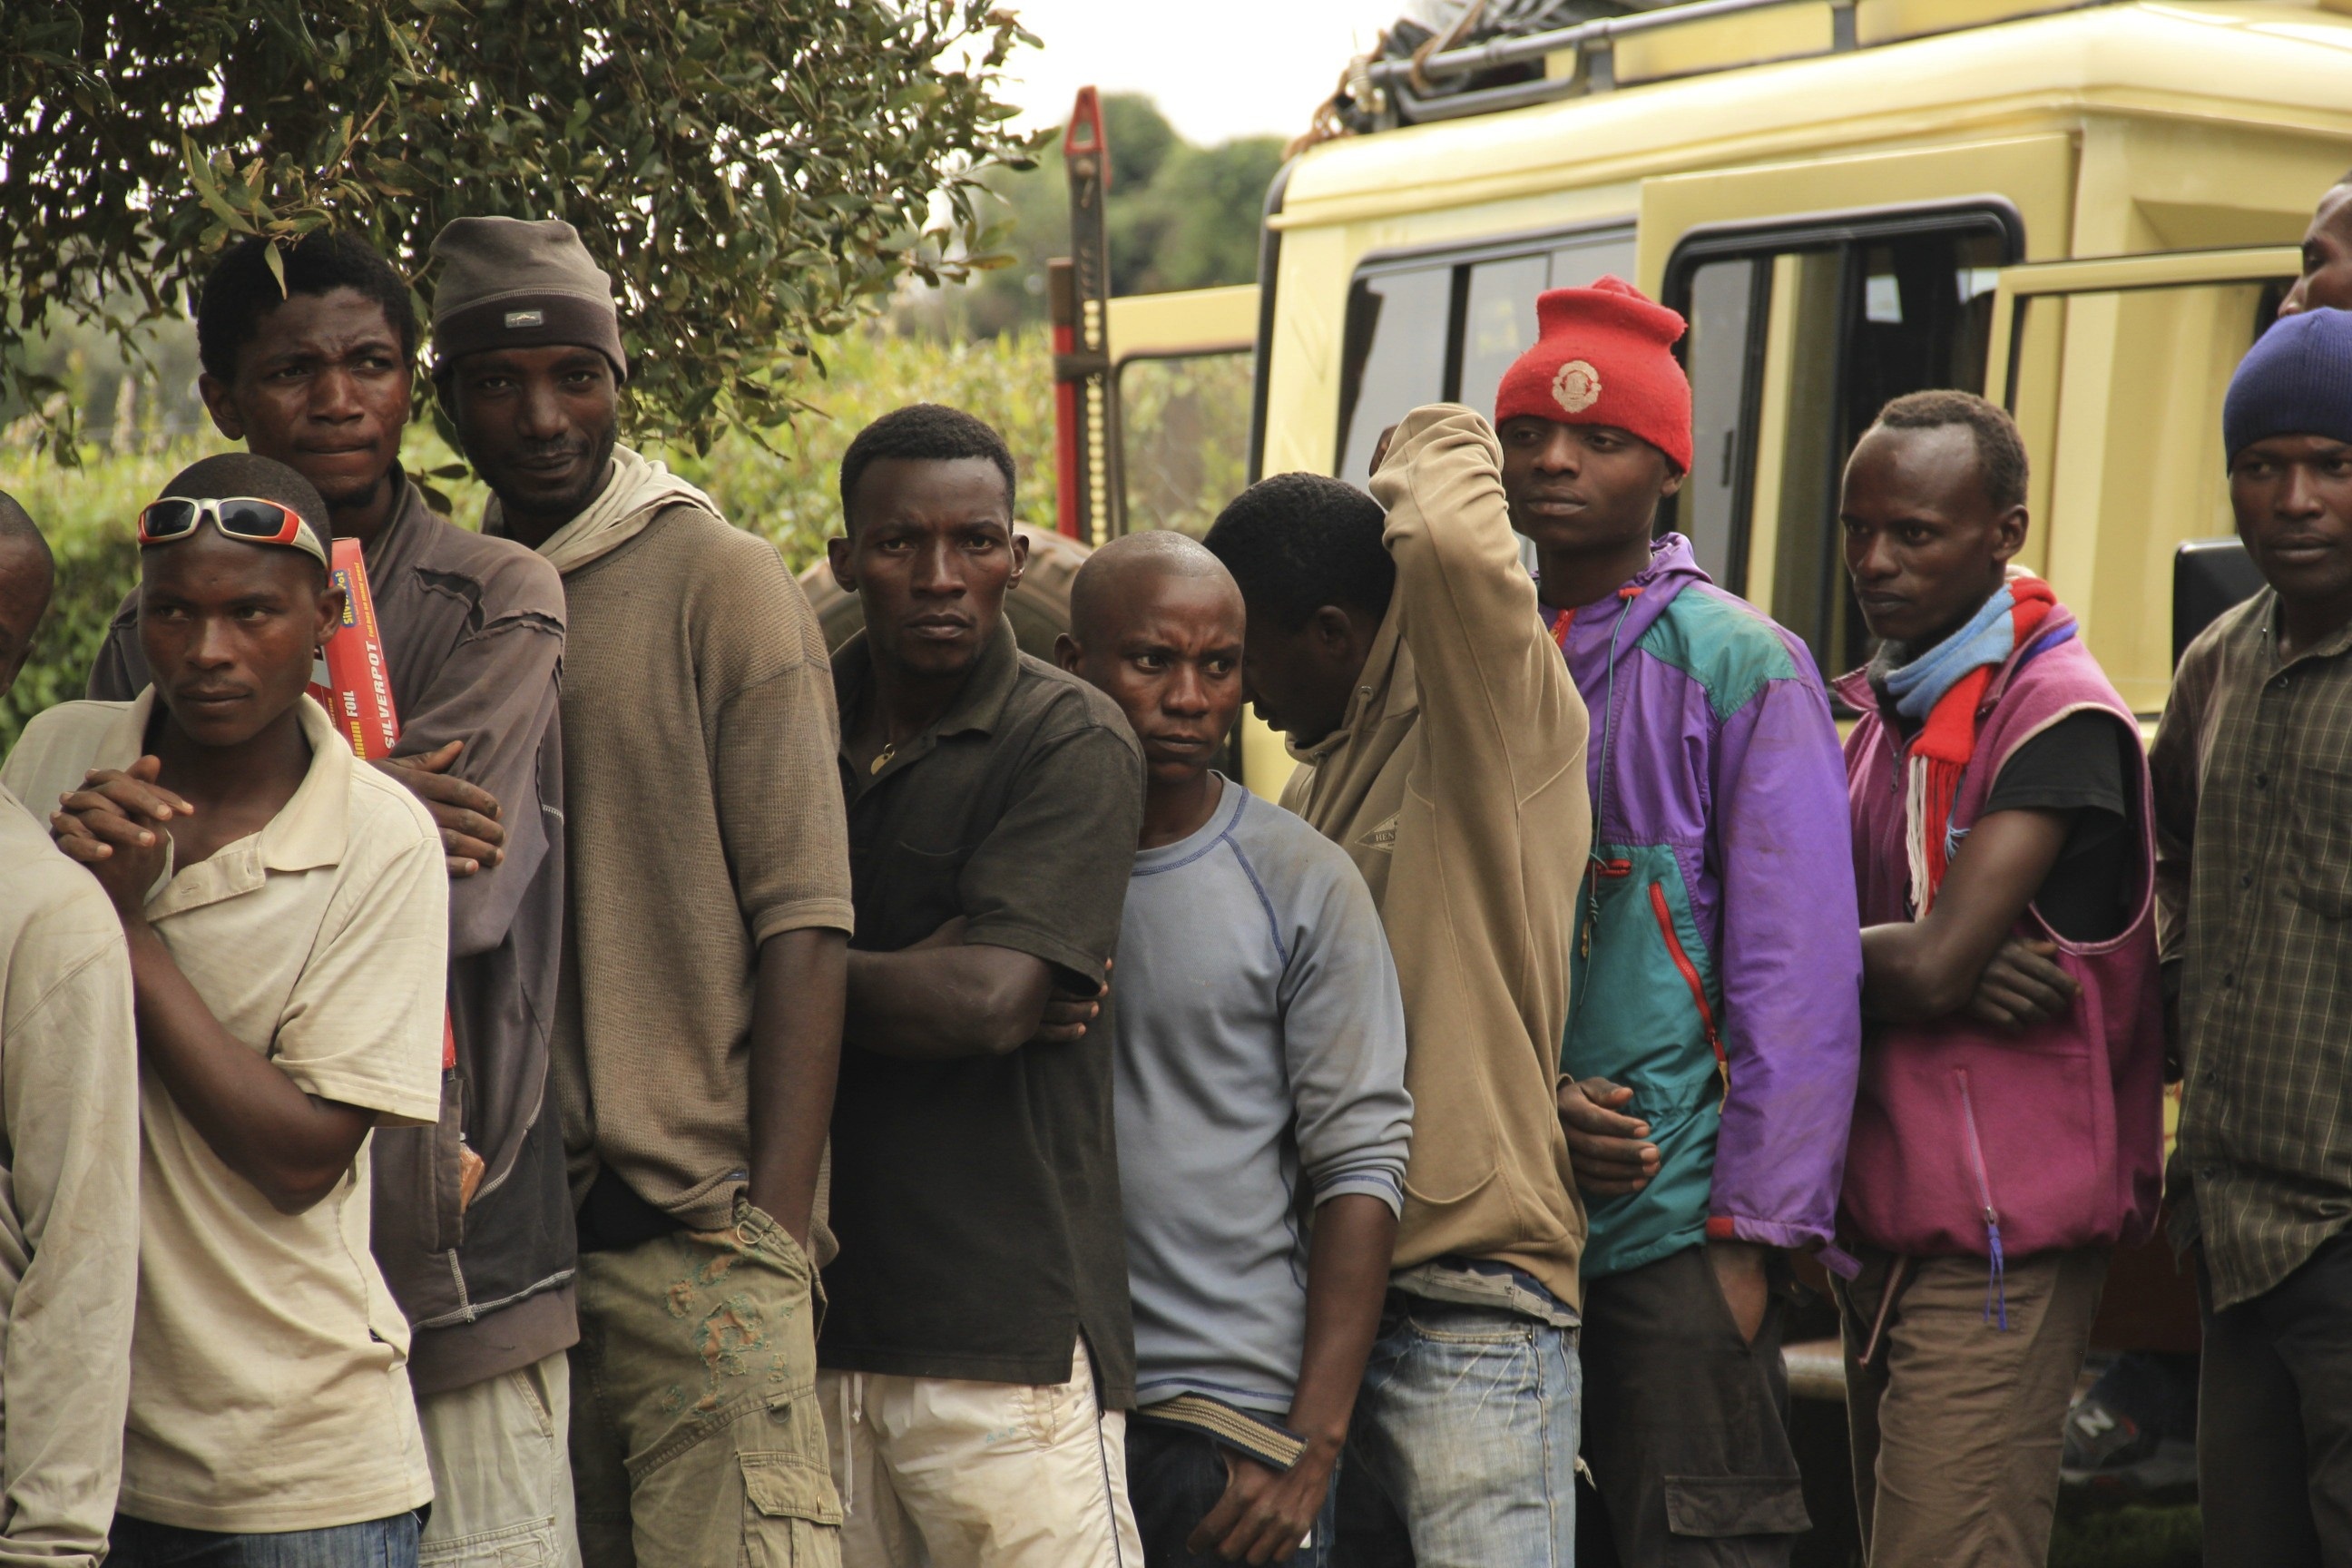
nature, wilderness, person, mountain, people, hiking, adventure, peak, journey, community, africa, climbing, altitude, camping, summit, education, trekking, mount, tanzania, kilimanjaro, guides, porters